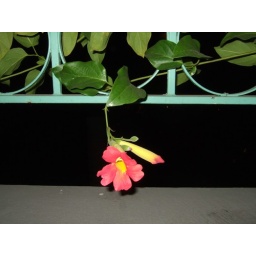
A vine growing on the railing of a secound floor balcony in Santa Ana